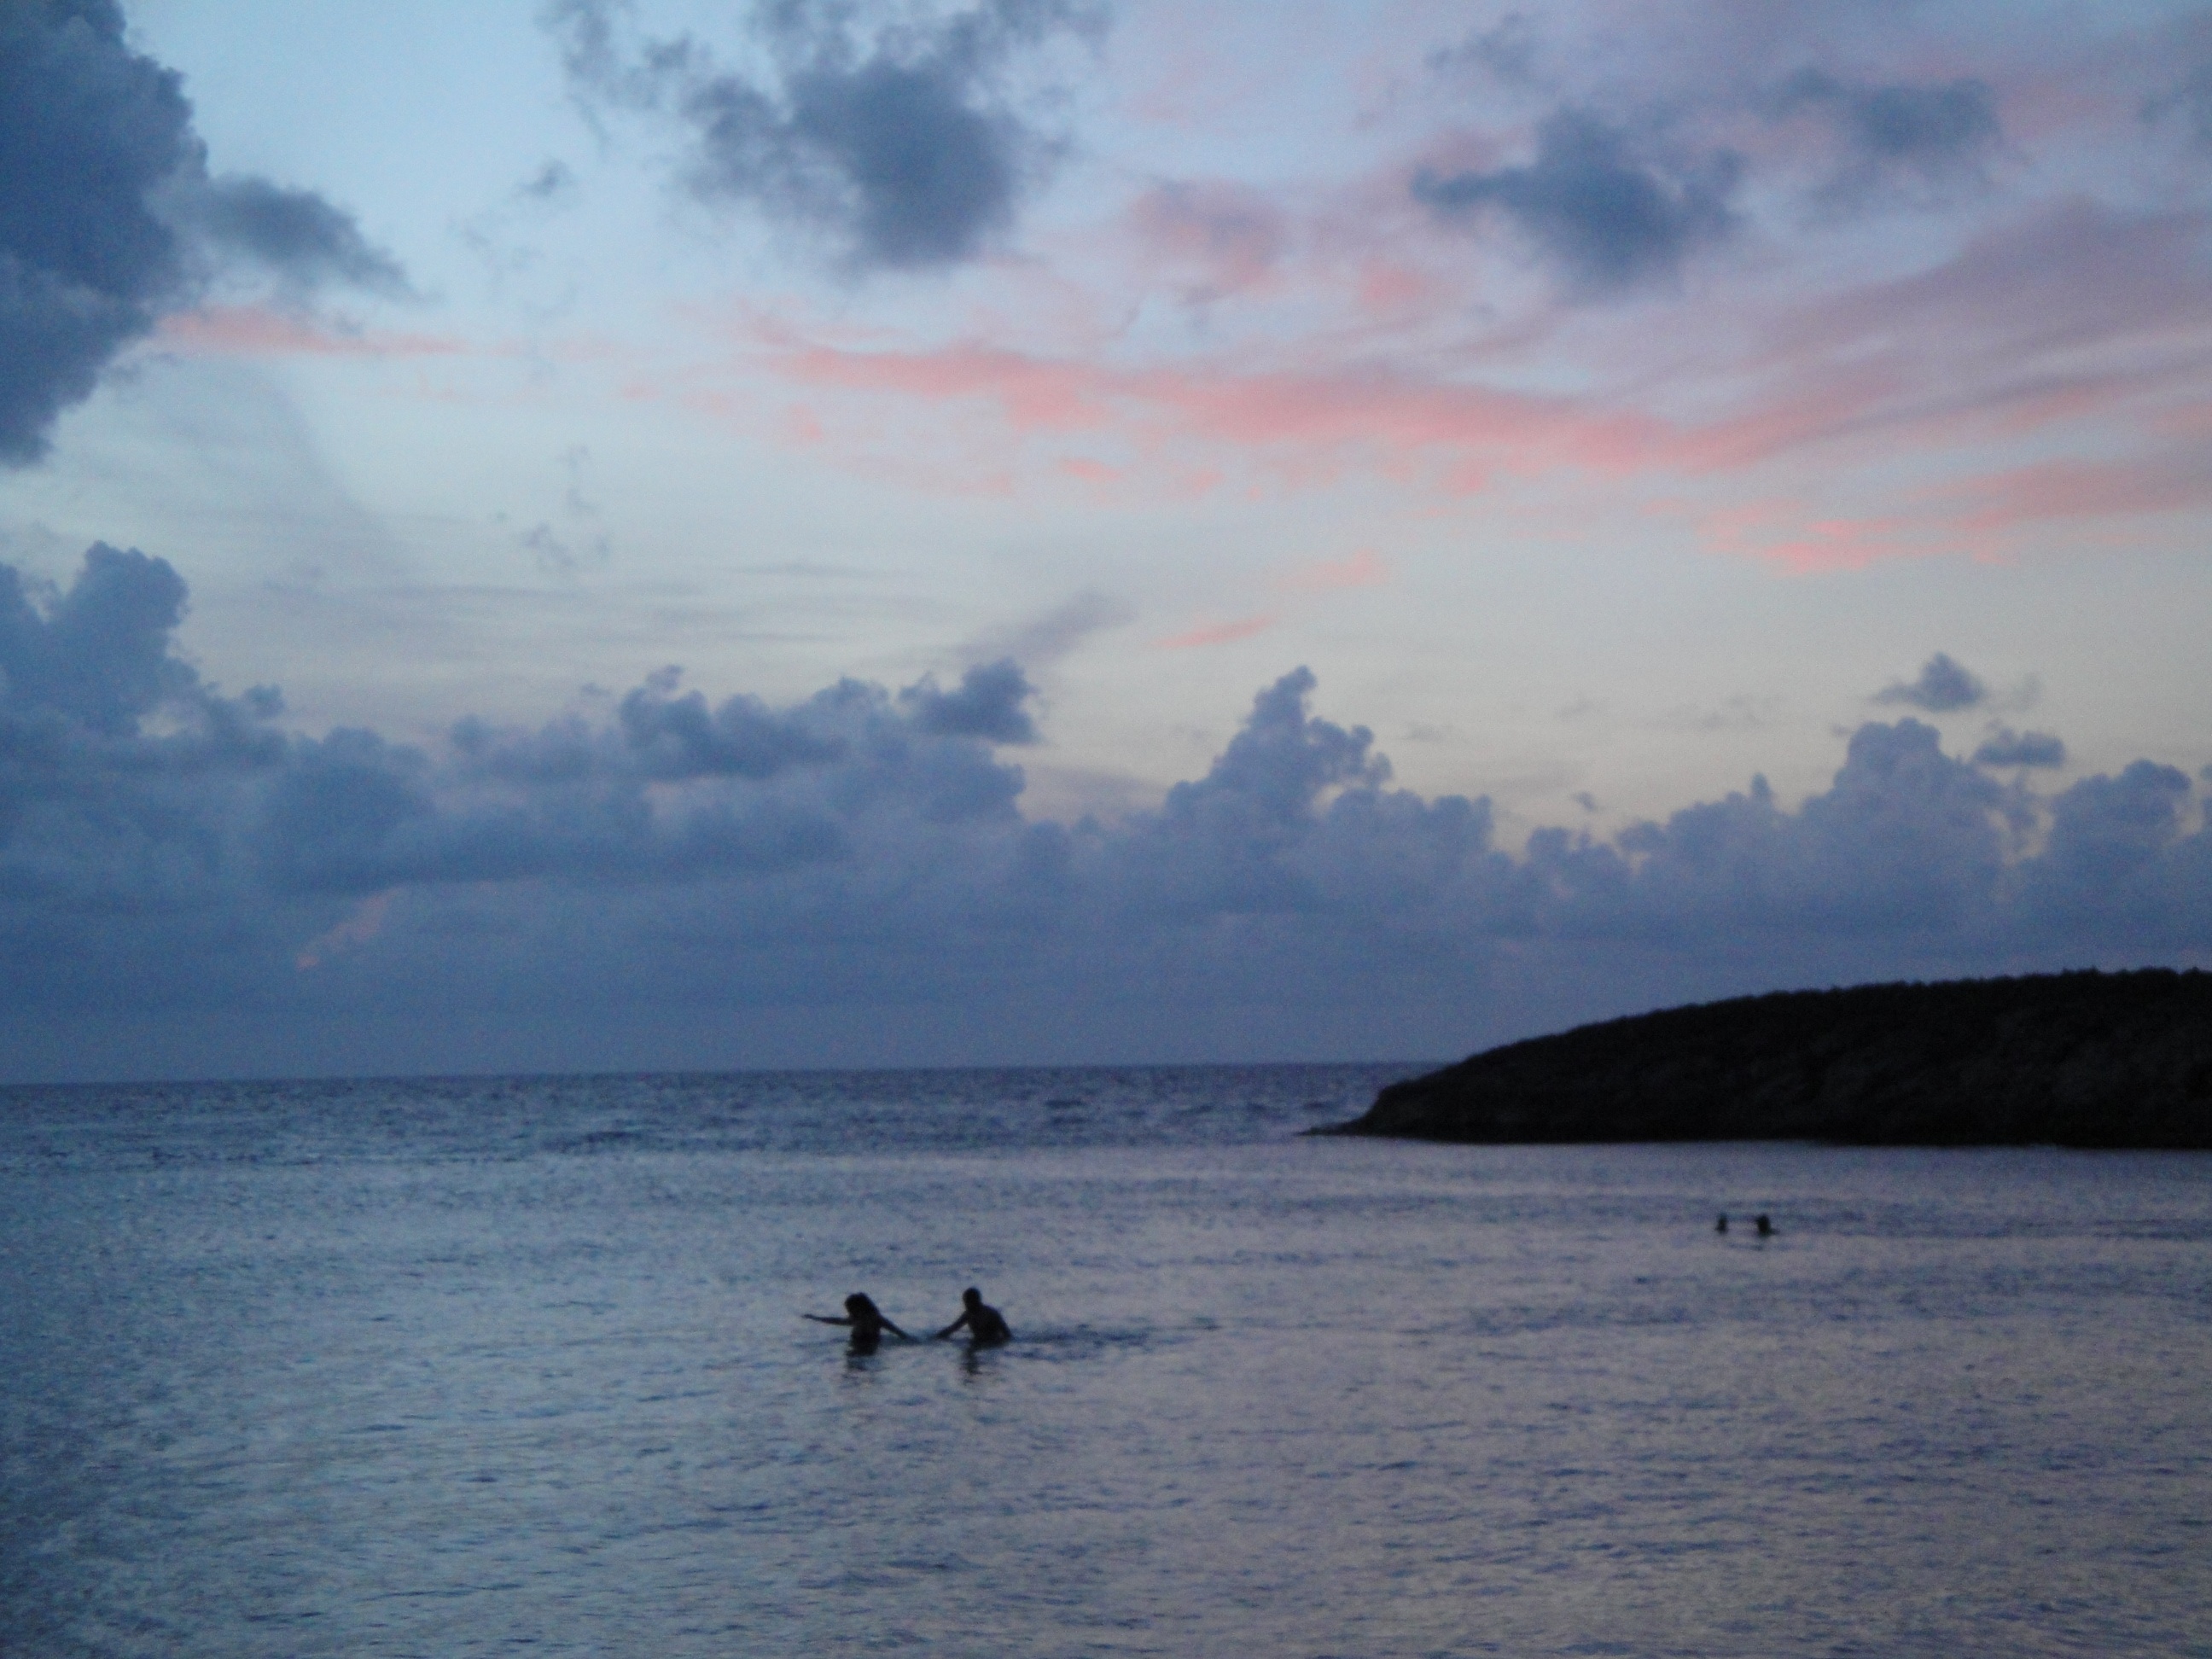
sea, coast, ocean, horizon, cloud, sunrise, sunset, morning, shore, wave, lake, dawn, dusk, bay, loch, atmospheric phenomenon